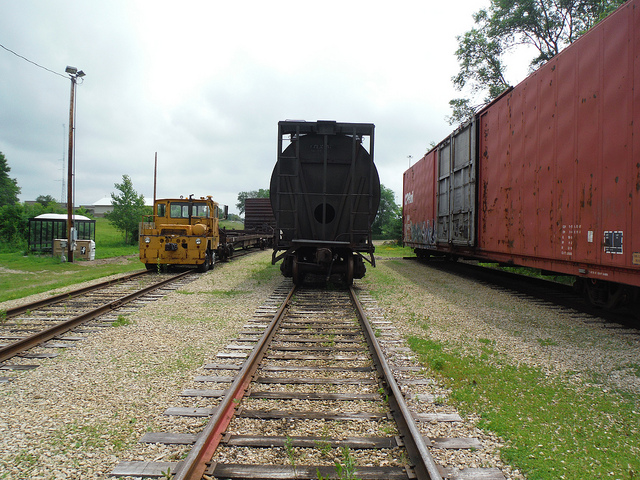
A red train car, a black tanker care and a work vehicle lined up side by side on three train tracks.

Trains in a train yard, lined up on the tracks.